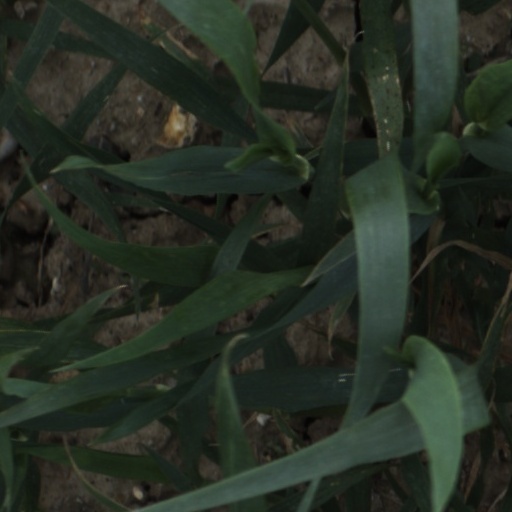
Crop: wheat